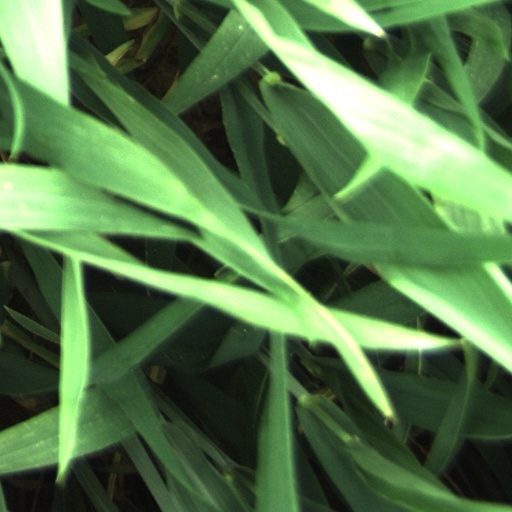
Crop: wheat